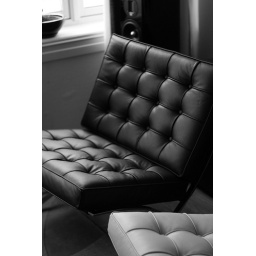
Ludwig Mies van der rohe chairs in aniline leather.. soft and awesome.